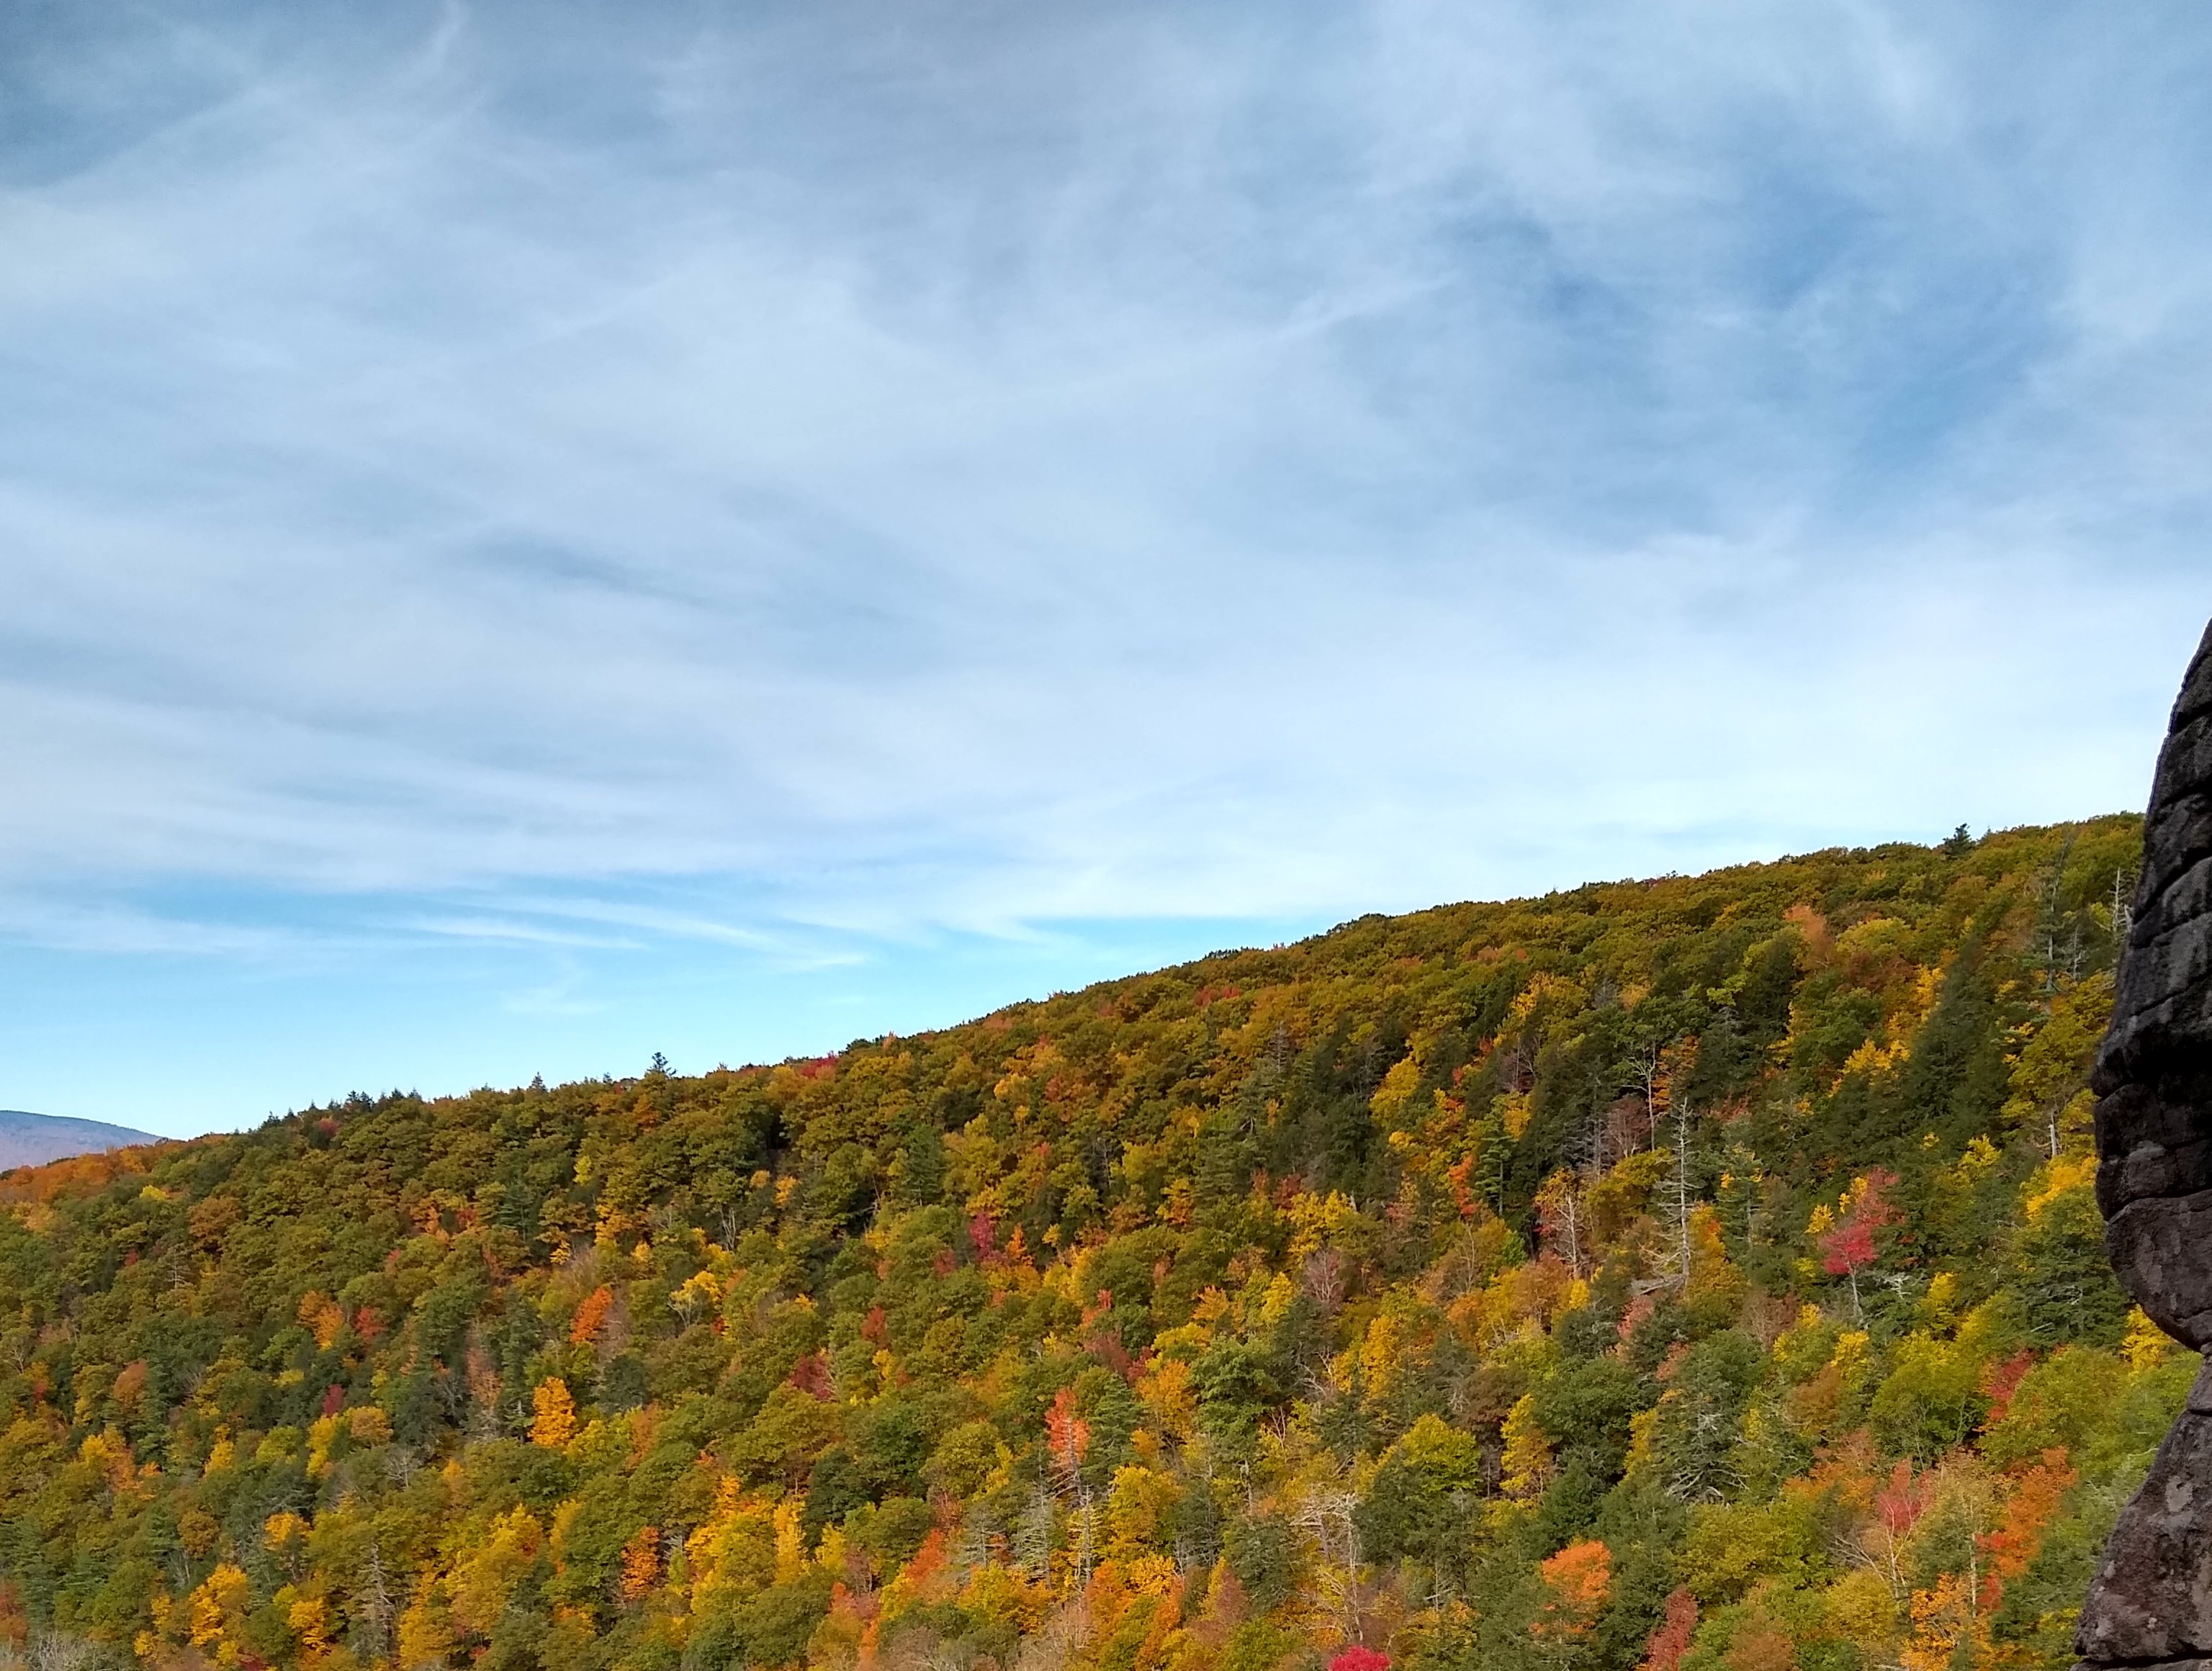
natural, cloud, sky, flower, plant, natural landscape, mountain, grass, terrain, grassland, plain, deciduous, meadow, forest, landscape, horizon, hill, prairie, road, slope, mountain range, plateau, valley, wildlife, temperate broadleaf and mixed forest, field, rock, fell, ridge, tree, wildflower, escarpment, cumulus, nature reserve, flowering plant, chaparral, pasture, shrubland, steppe, badlands, Northern hardwood forest, plantation, tropical and subtropical coniferous forests, tundra, coquelicot, autumn, woodland, sunflower, plant stem, massif, agriculture